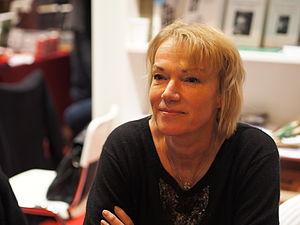
Brigitte Lahaie au au Salon du livre de Paris, le lundi 24 mars 2014.